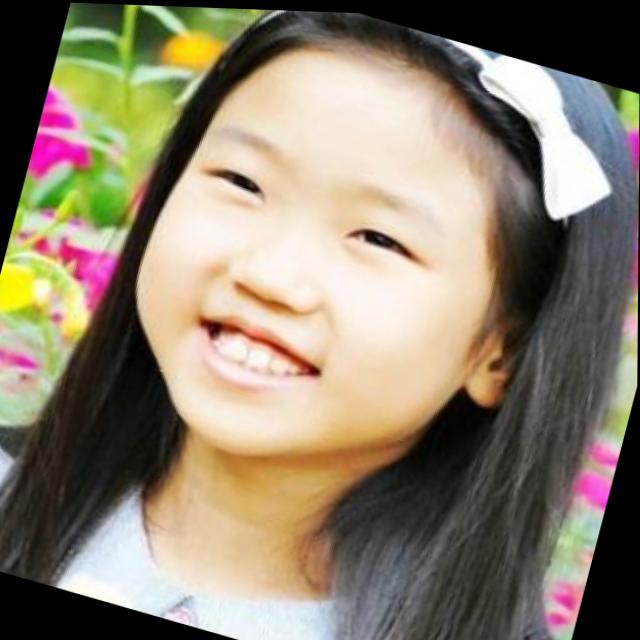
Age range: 0-12